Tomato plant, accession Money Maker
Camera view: bottom (45 deg); turntable rotation: 30 degrees
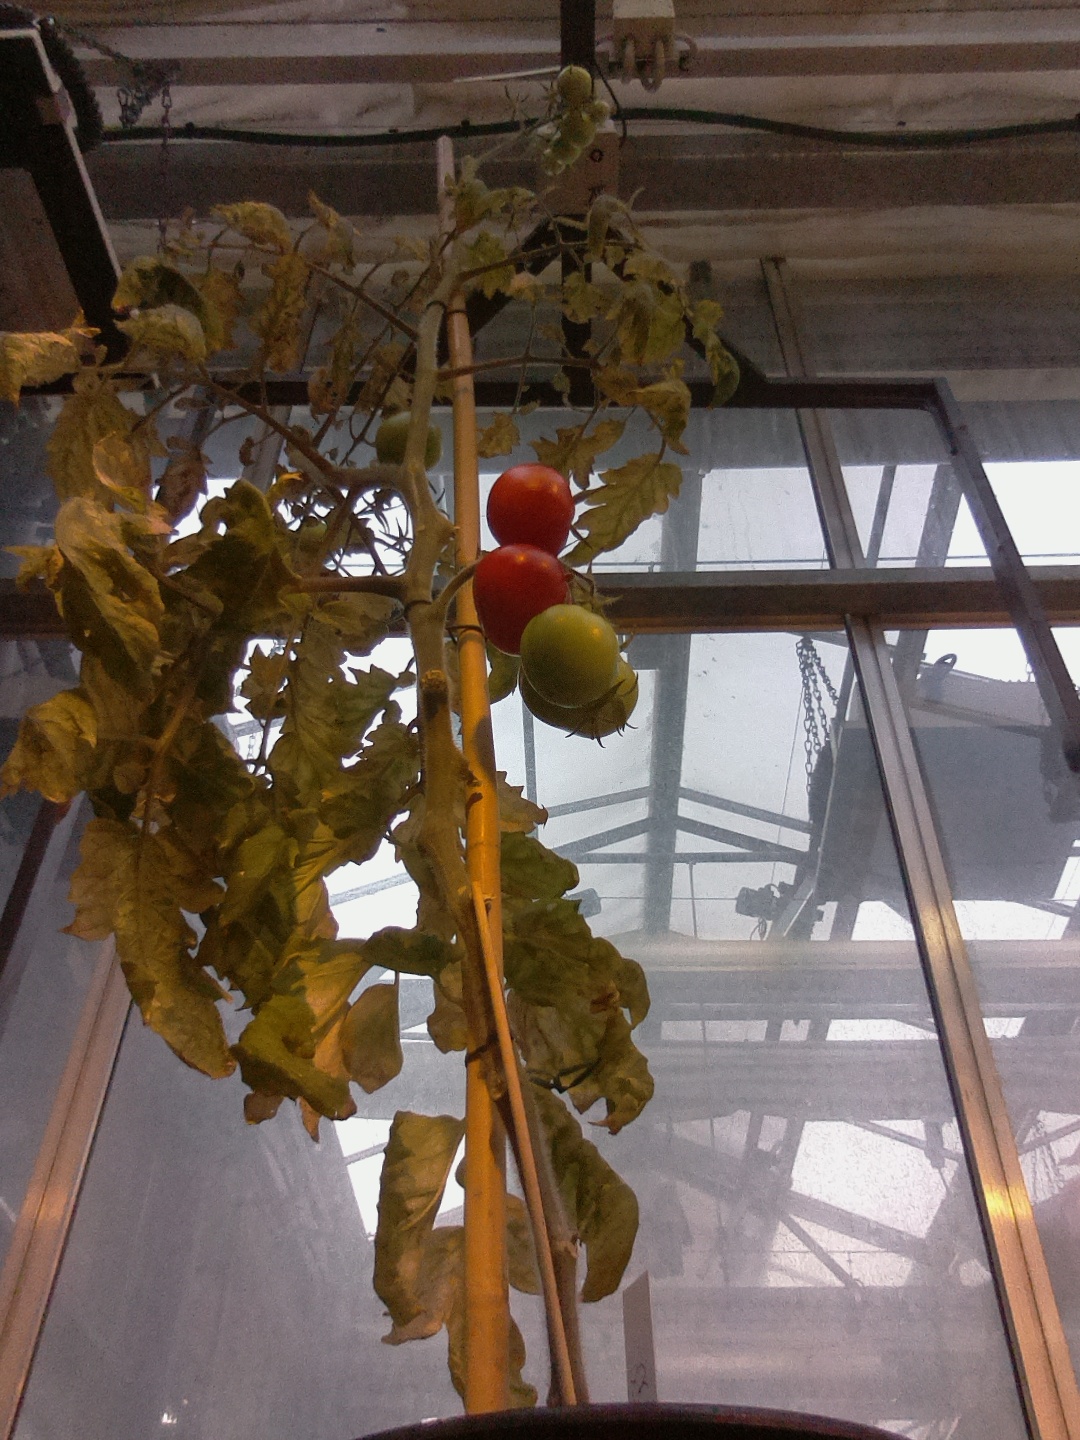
BBCH growth stage 82: 20%-30% of fruits show typical fully ripe color